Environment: real
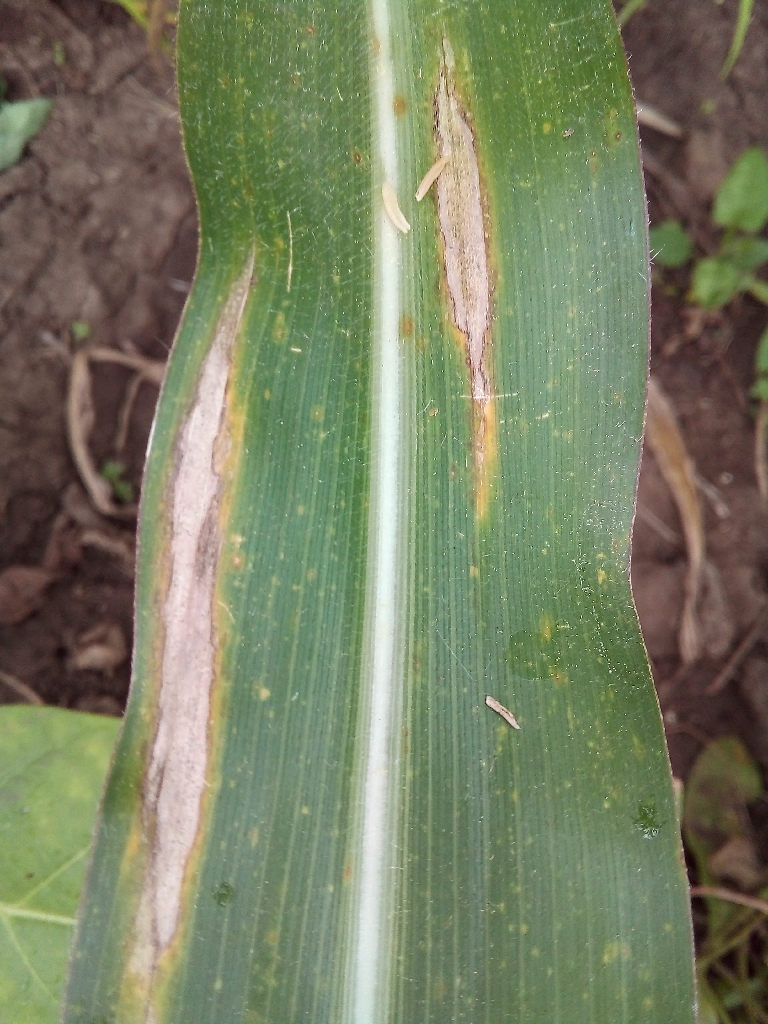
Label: northern_corn_leaf_blight